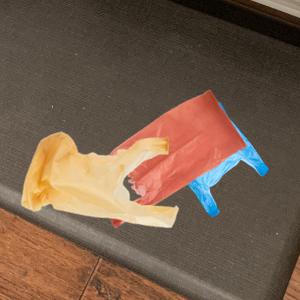
Label: plasticbags